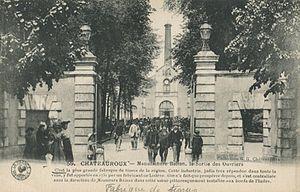
Manufacture Balsan en 1780 à Chateauroux
Balsan est un créateur et fabricant de sols textiles, premier producteur français du secteur et quatrième employeur de l'Indre. Société française rattachée au groupe Belgotex International, elle est héritière de la Manufacture royale du Château du Parc crée en 1751 à Châteauroux.